Question: Please indicate a possible affordance area of the book that can be used for holding
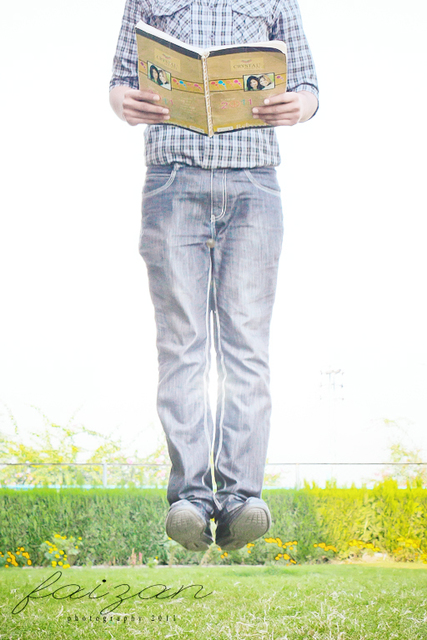
Answer: [123, 9.5, 296, 146.5]